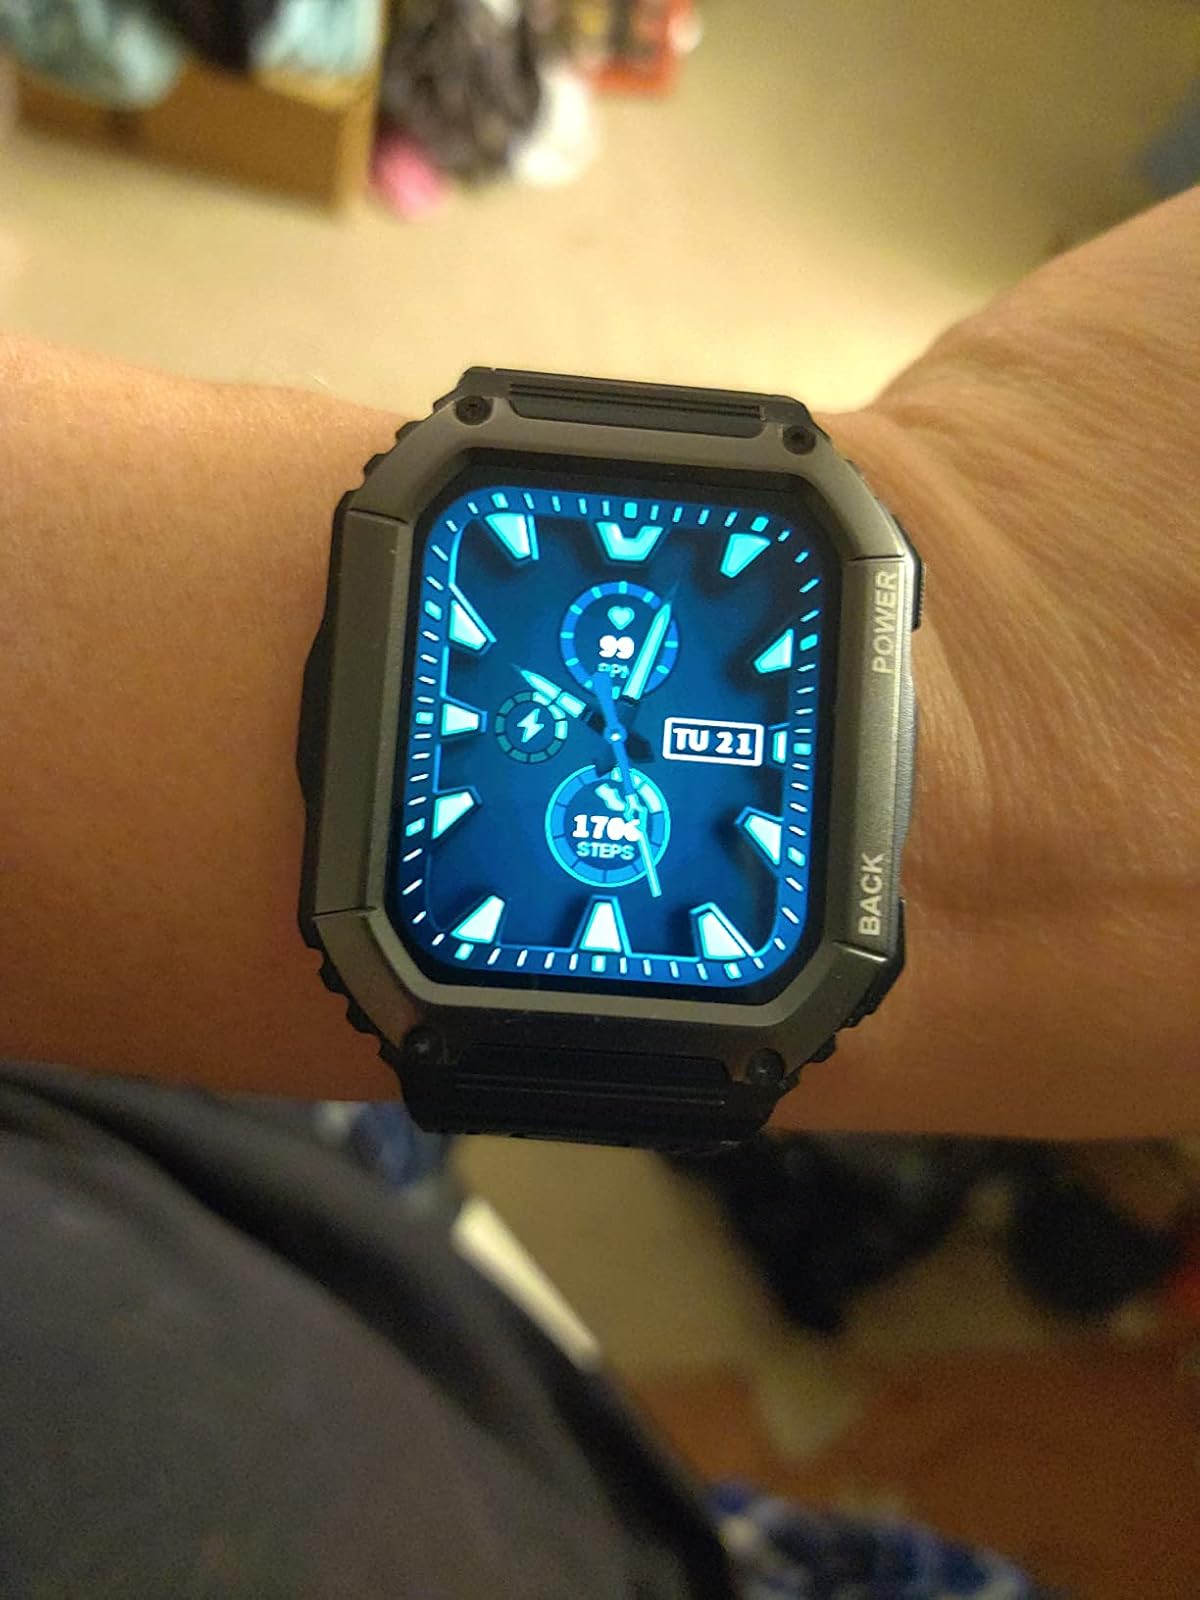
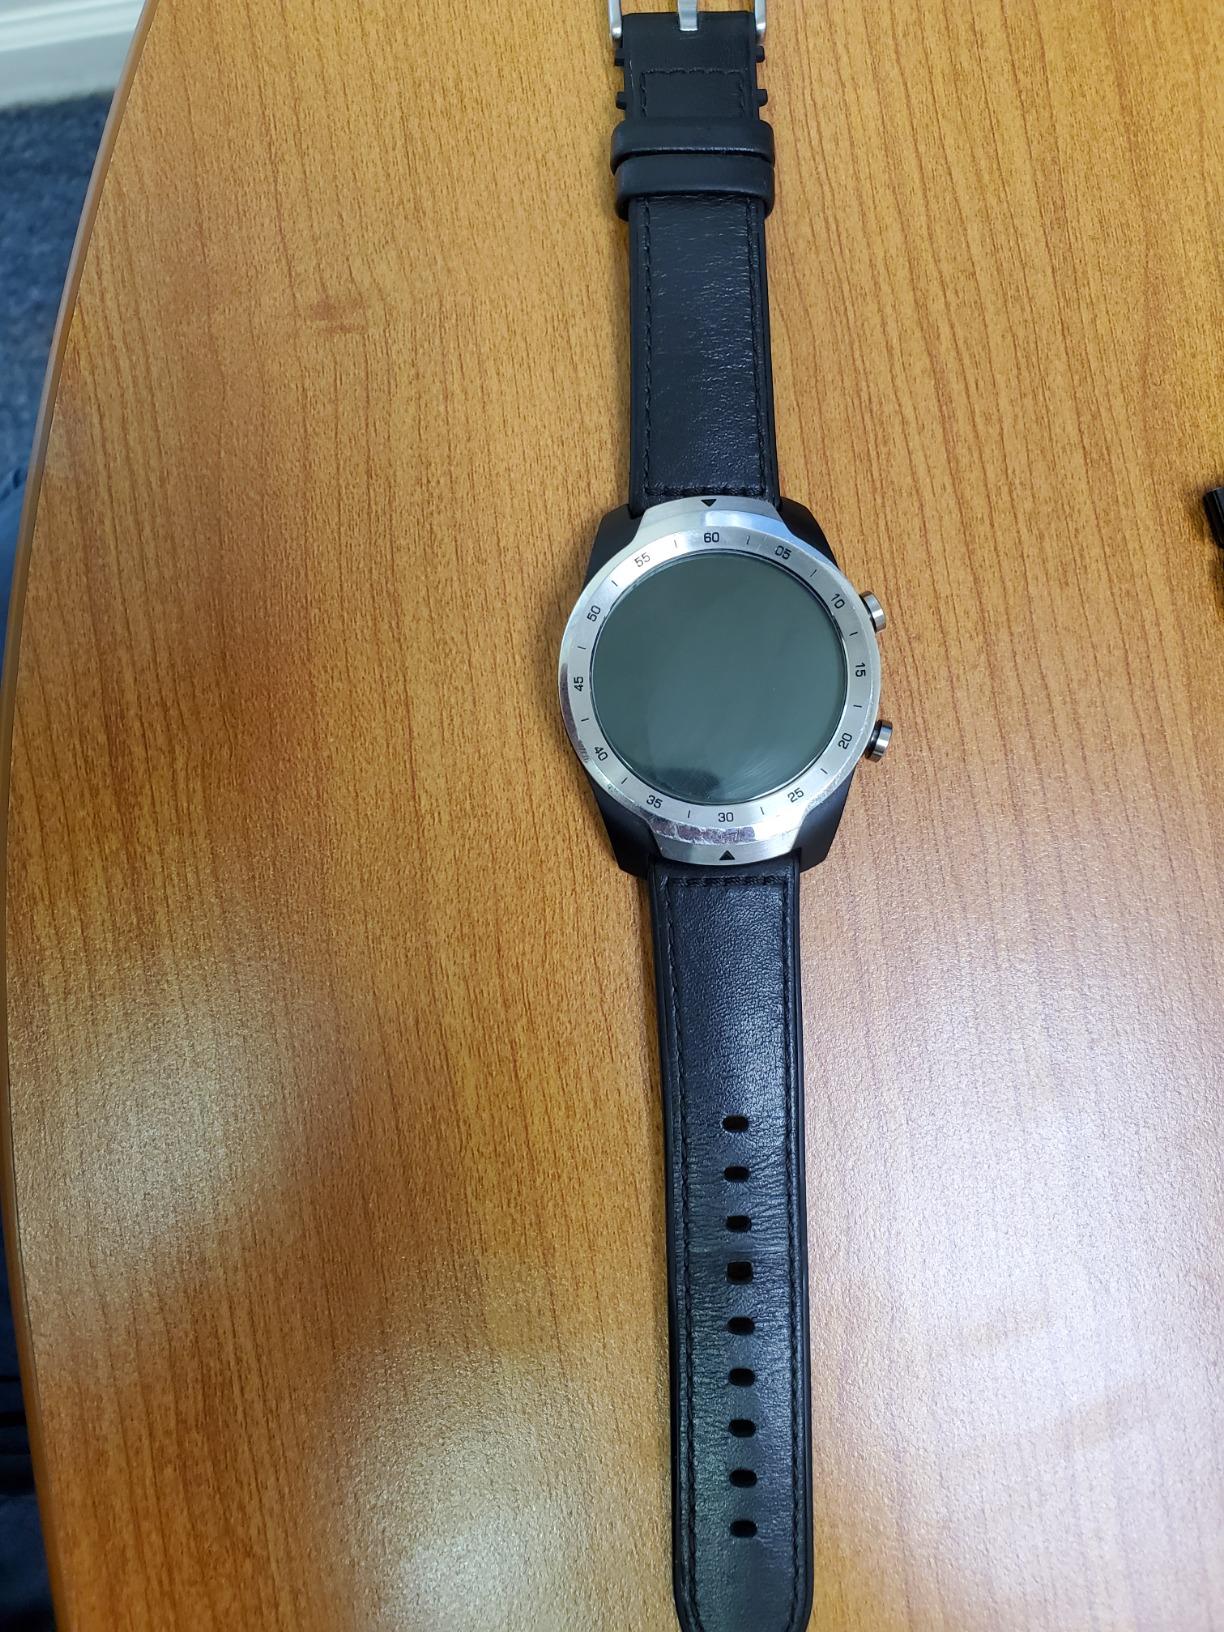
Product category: smartwatch
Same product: no